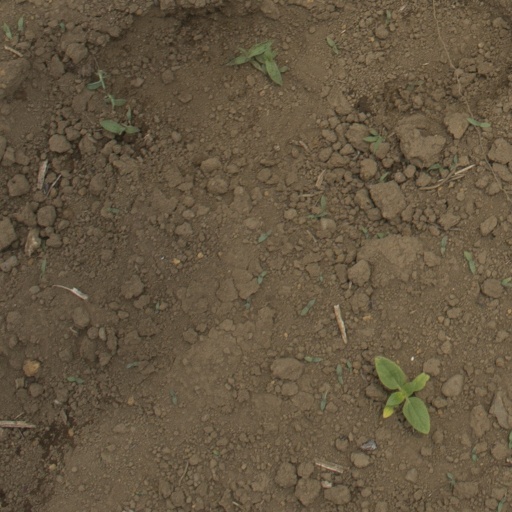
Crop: Jerusalem artichoke